Van Morrison: No Surrender

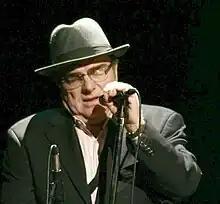
Van Morrison in 2007

The group were not sociable with reporters, and according to the book Morrison's drinking habits made him reclusive. "I regret that we couldn't have controlled Morrison better... I think he would have been big if he'd been straightened out at the beginning of his career," comments Phil Solomon about Morrison. "He was on a downer and he was drinking. He wasn't the most bankable of artists. He had been the frontman for another of those R & B bands that had gone up the Swanee and there were three or four versions of Them touring. It was a joke. He was no gift. There weren't record companies falling over themselves to sign him up." says Phil Coulter in the book.